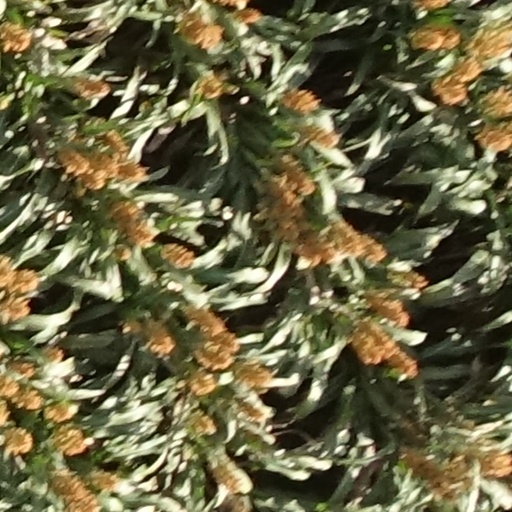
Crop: sorghum